Speed tape

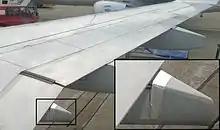
Photo of speed tape used to patch a crack

Speed tape is an aluminium pressure-sensitive tape used to perform minor repairs on aircraft and racing cars. It is used as a temporary repair material until a more permanent repair can be carried out. It has an appearance similar to duct tape, for which it is sometimes mistaken, but its adhesive is capable of sticking on an airplane fuselage or wing at high speeds, giving it the common name.